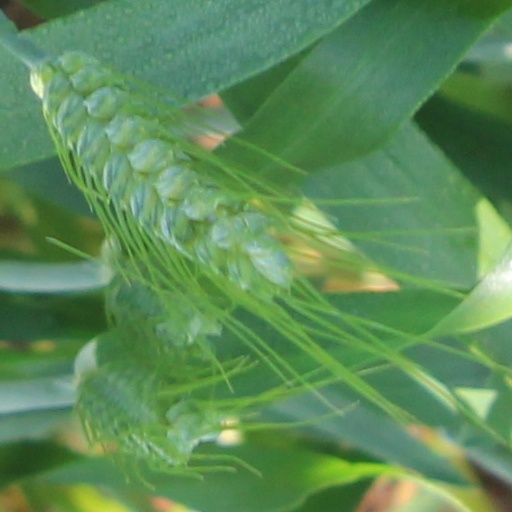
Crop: wheat